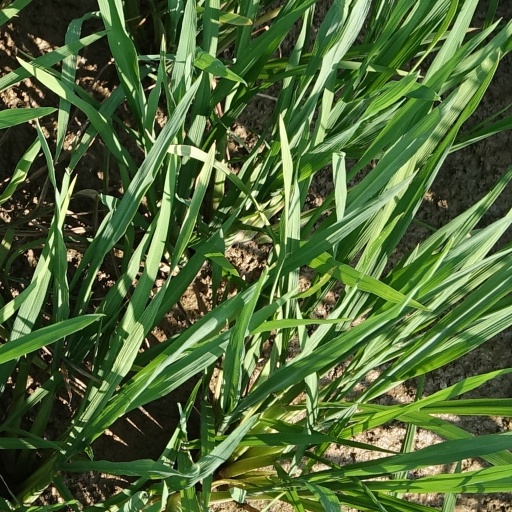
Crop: rice